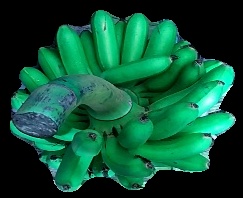
Variety: rasbale
Grade: grade1